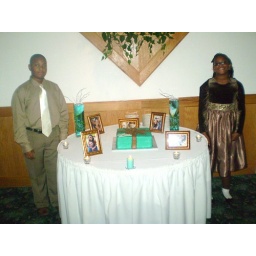
The kids around the cake table